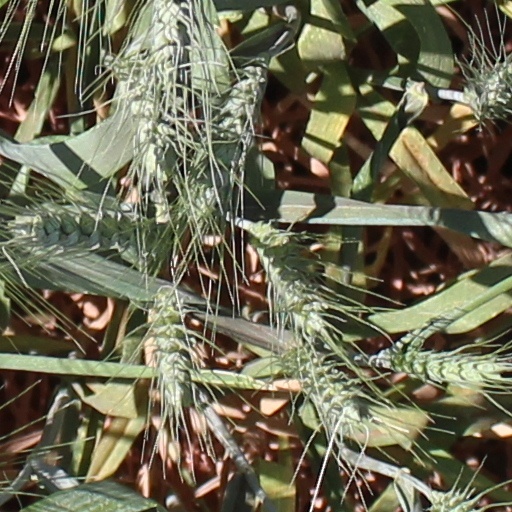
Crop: wheat